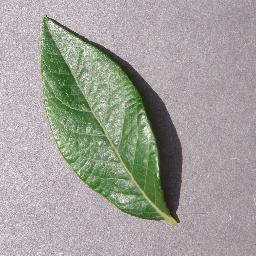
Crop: blueberry
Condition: healthy